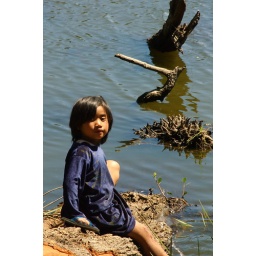
A girl by the Ranu Pane's lake